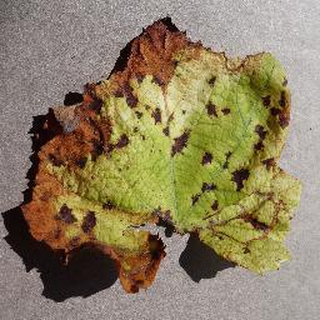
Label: grape_leaf_blight